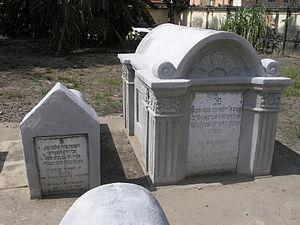
Les Juifs malaisiens étaient majoritairement des sépharades de Penang jusqu'aux années 1970 mais également à Negeri Sembilan et Malacca. Ils étaient proche du peuple Kristang. Le premier était probablement Ezekiel Aaron Menasseh, venue de Bagdad en 1895.